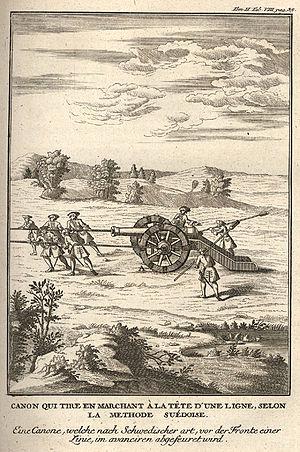
Jean-Charles ou Charles de Folard, dit le Chevalier de Folard et parfois surnommé « le Végèce français », né le 13 février 1669 à Avignon où il est mort le 23 mars 1752, est un stratège, ingénieur et homme de guerre français.